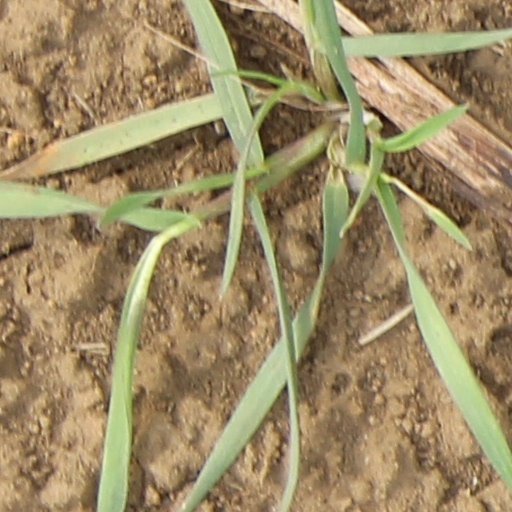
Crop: wheat